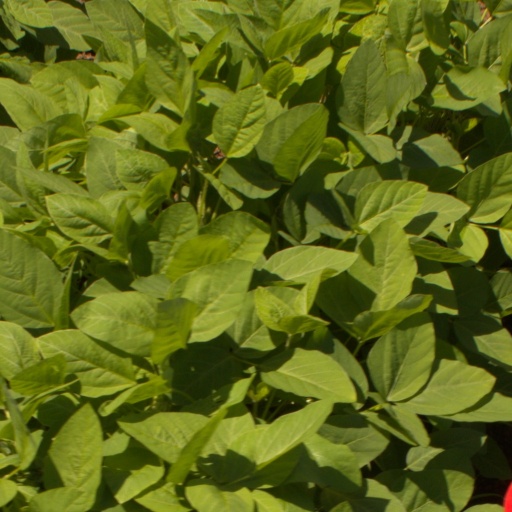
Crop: soybean